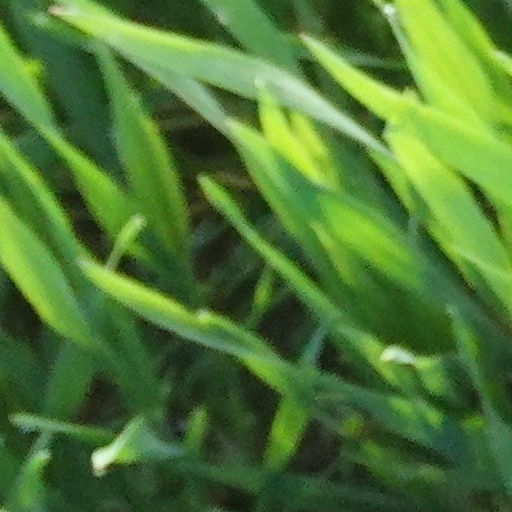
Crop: wheat